Božidar Maljković

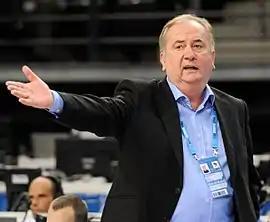
Maljković coaching Slovenia during EuroBasket 2011.

Božidar "Boža" Maljković (born 20 April 1952) is a Serbian former professional basketball coach and current president of the Olympic Committee of Serbia.